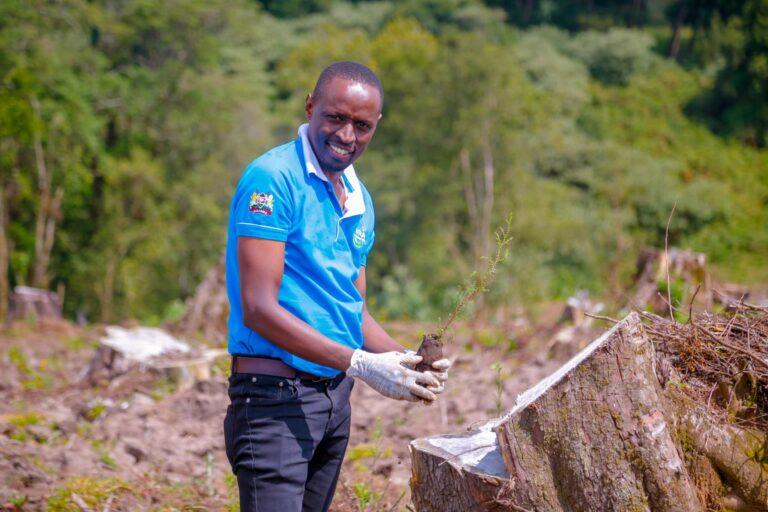
Bwana misitu wa kiume amesimama karibu na shina la mti uliokatwa, huku akiwa ameshika mche wa mti mdogo mkononi. Tukio hili linathibitisha falsafa ya “kata mti panda mti,” inayohamasisha uhifadhi endelevu wa mazingira kwa kupanda miti mipya baada ya ile iliyokatwa.